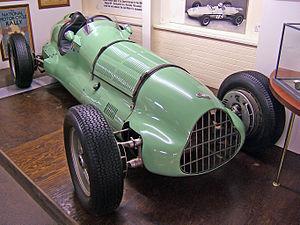
Le circuit automobile d'Albi, désigné par « circuit des Planques », était un circuit automobile long de 9,226 km de forme triangulaire, à proximité d'Albi, France.
Leslie Johnson était un ancien pilote anglais de course automobile, ayant notamment couru sur Jaguar. Il disputa également un Grand Prix de championnat du monde de Formule 1 en 1950.
Le Grand Prix automobile de Grande-Bretagne 1950, disputé le 13 mai 1950 sur le circuit de Silverstone, est l'épreuve inaugurale du premier championnat du monde de Formule 1. Il est également dénommé Grand Prix d'Europe 1950. Le premier vainqueur d'une course du championnat du monde de Formule 1, Giuseppe Farina au volant de son Alfa Romeo 158, est également le premier auteur d'un hat trick, puisqu'il réalise la pole position, remporte la victoire, et réalise le meilleur tour en course.
English Racing Automobiles, ou ERA, était un constructeur automobile britannique, actif de 1933 à 1954. De nos jours, la marque est détenue par un fabricant britannique de kit-car.